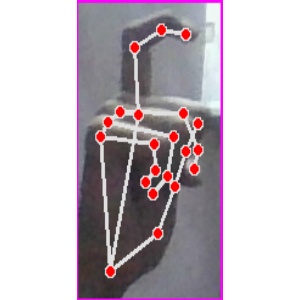
अक्षर: ट